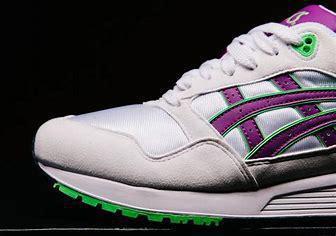
Brand: Asics
Model: Gel Saga